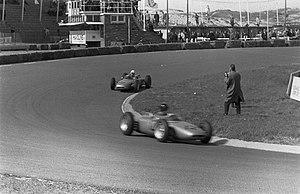
Le Grand Prix des Pays-Bas 1962, disputé sur le circuit de Zandvoort le 20 mai 1962, est la cent-troisième épreuve du championnat du monde de Formule 1 courue depuis 1950 et la première manche du championnat 1962.